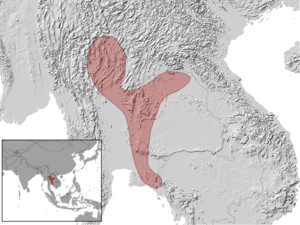
Lygosoma haroldyoungi est une espèce de sauriens de la famille des Scincidae.